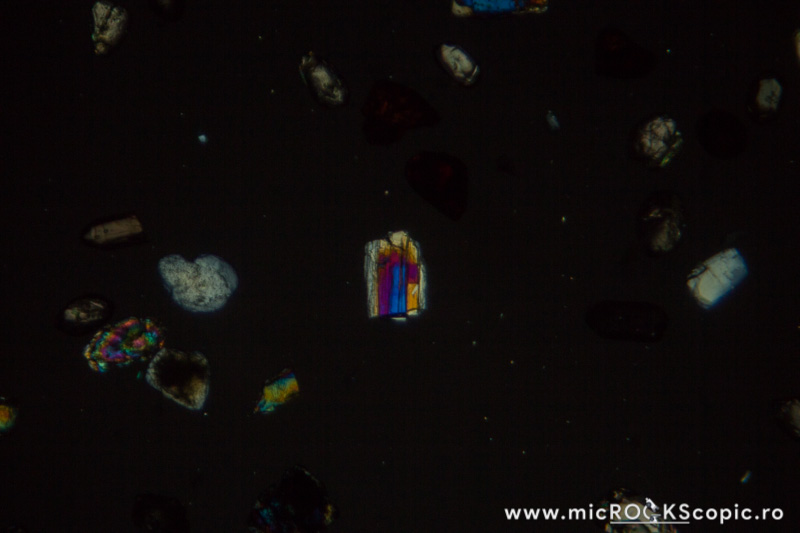
Mineral: kayanite